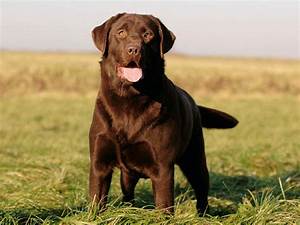
Label: dog